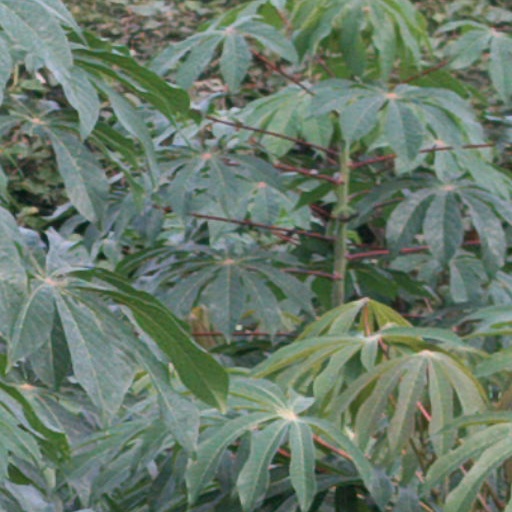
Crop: cassava